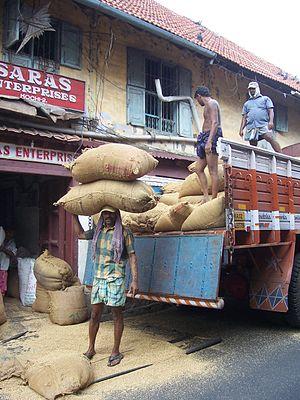
Porteur de sacs de riz à Cochin
L'agriculture en Inde est un secteur économique important de l'Inde et l'une des productions agricoles les plus importantes de la planète. Le secteur emploie près des deux-tiers de la population active, avec un taux de suicide particulièrement élevé.
Le riz est une céréale de la famille des Poacées, cultivée dans les régions tropicales, subtropicales et tempérées chaudes pour son fruit, ou caryopse, riche en amidon. Il désigne l'ensemble des plantes du genre Oryza, parmi lesquelles les deux seules espèces cultigènes, qui sont cultivées le plus souvent dans des champs plus ou moins inondés appelés rizières : Oryza sativa et Oryza glaberrima.